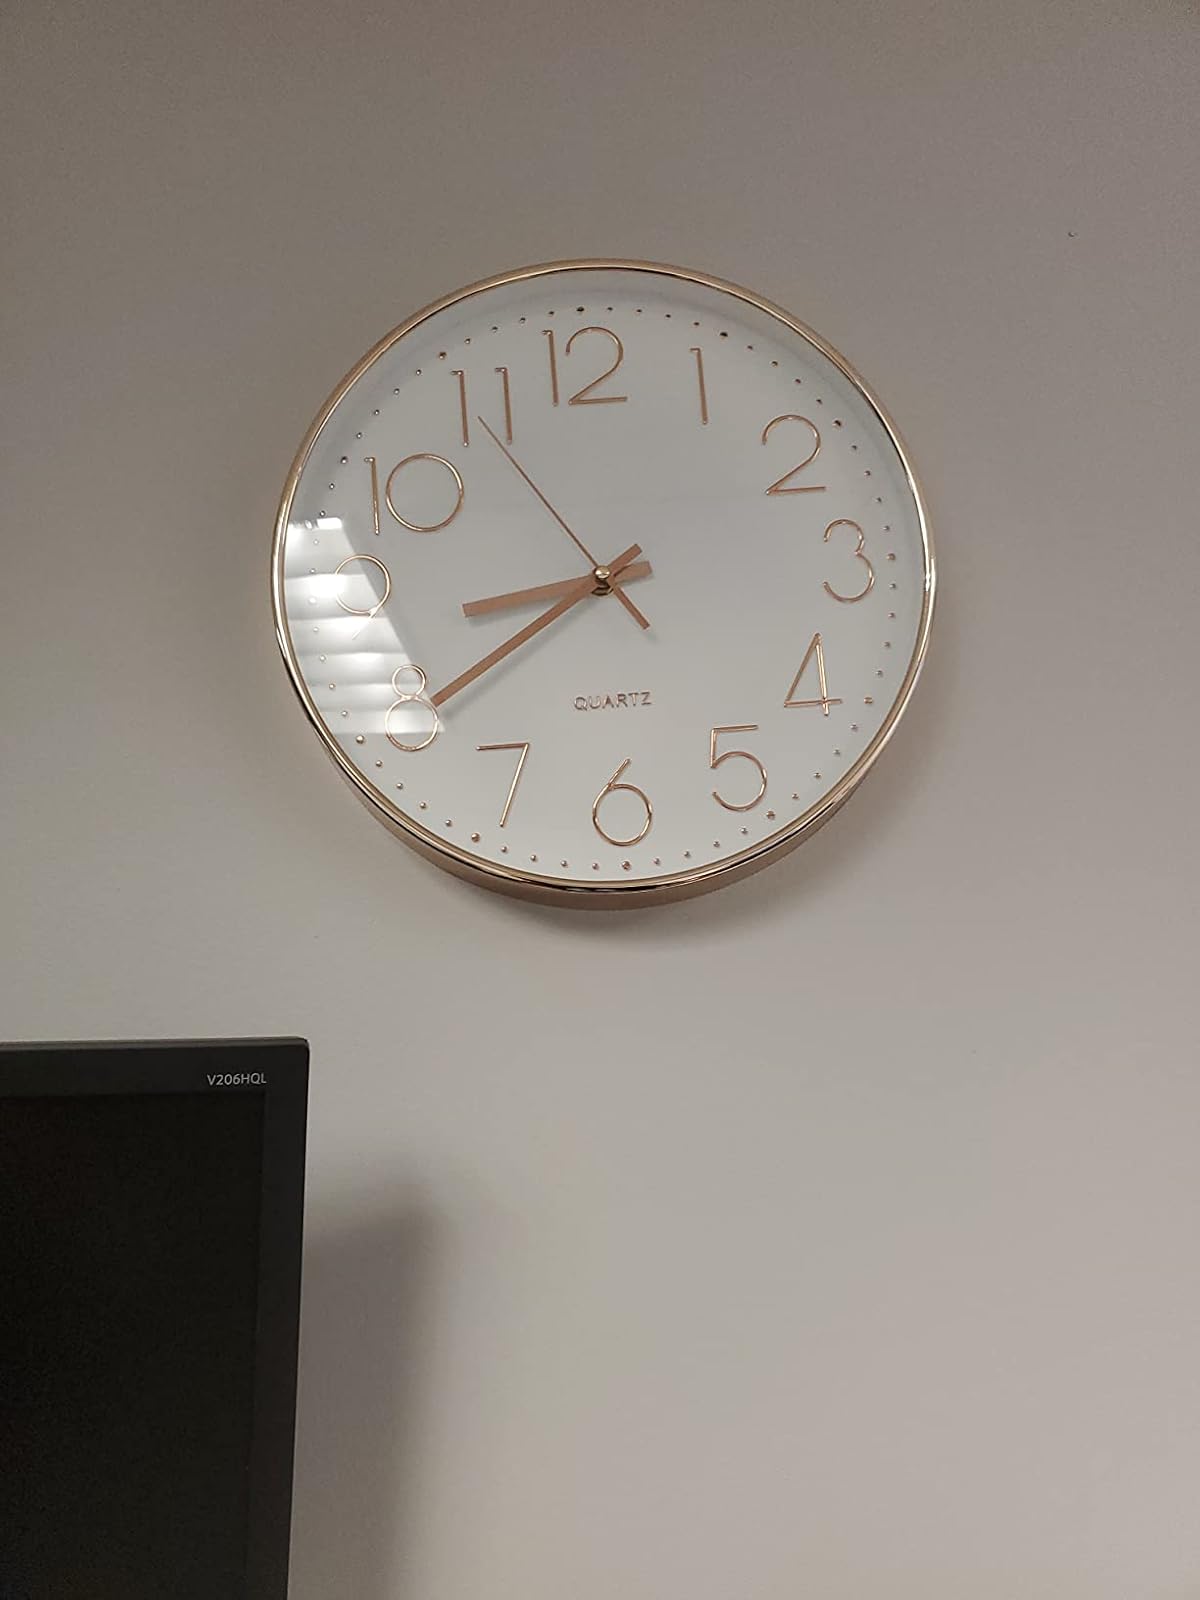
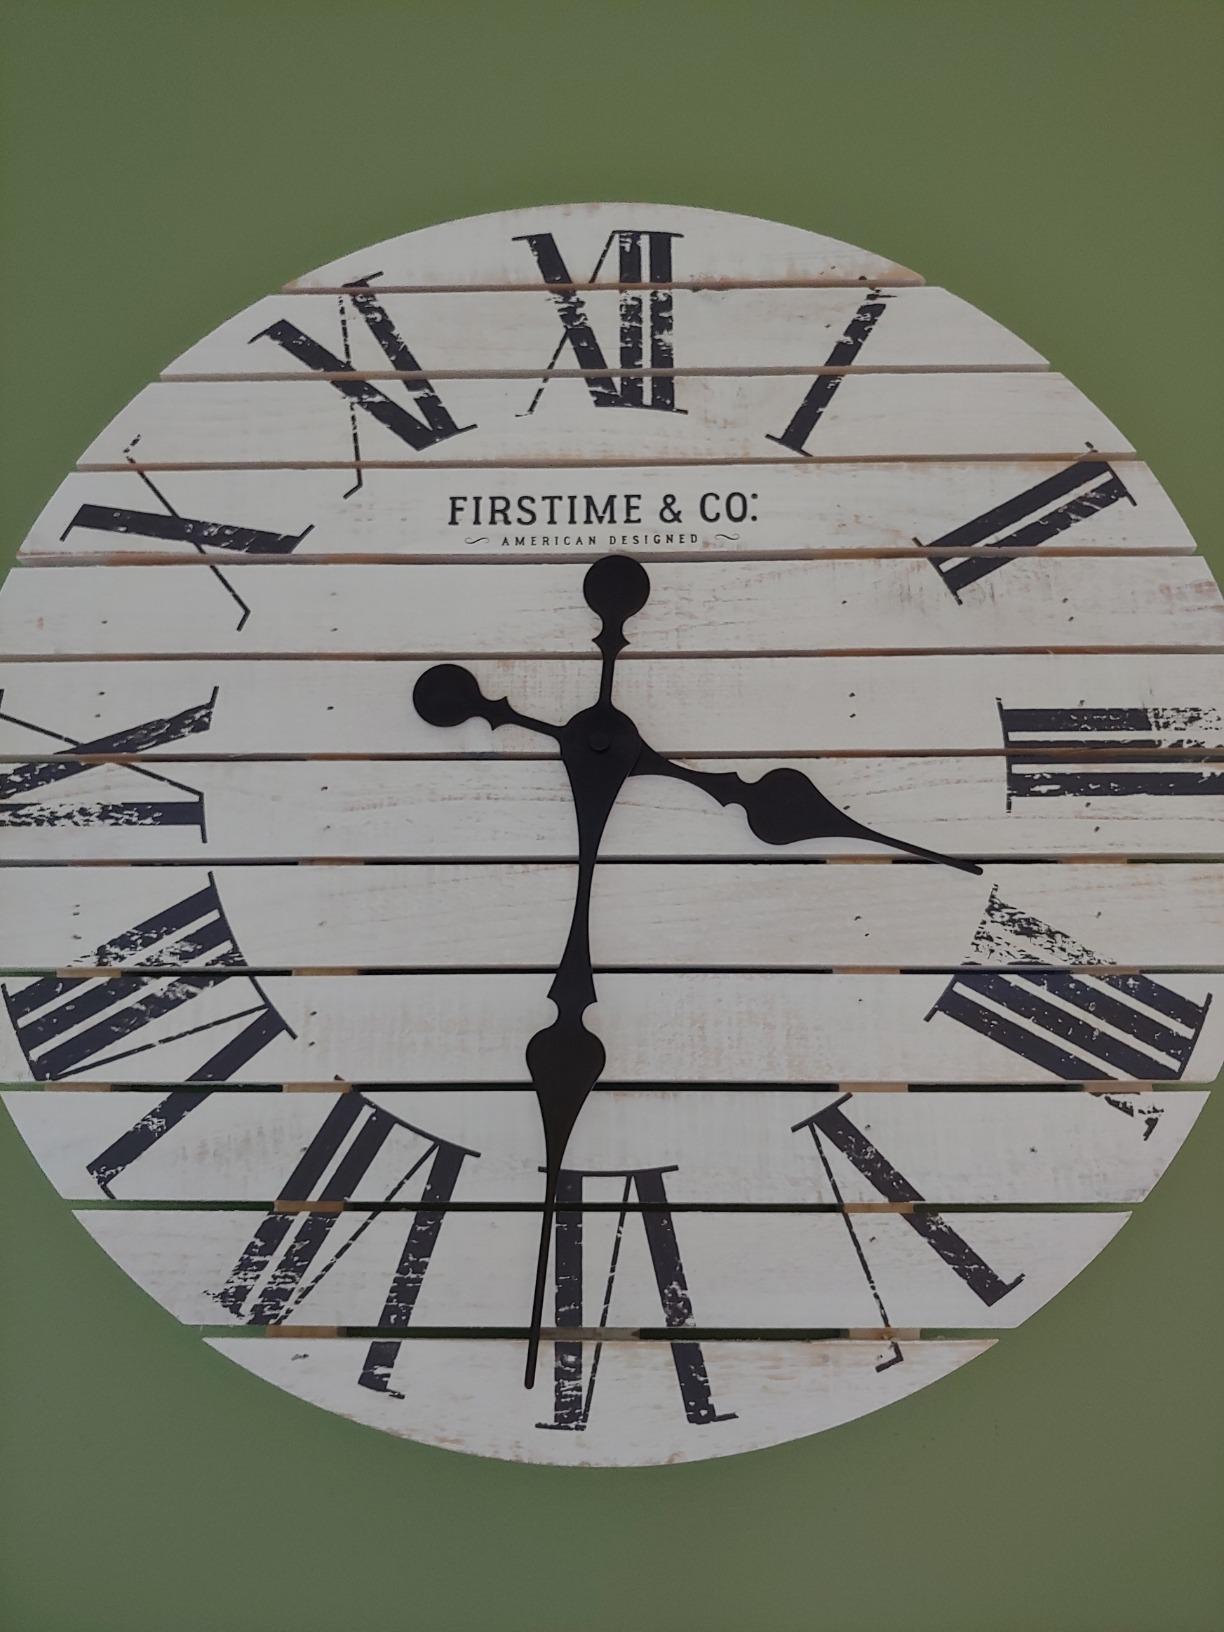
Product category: clock
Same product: no